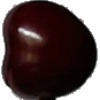
Label: cherry